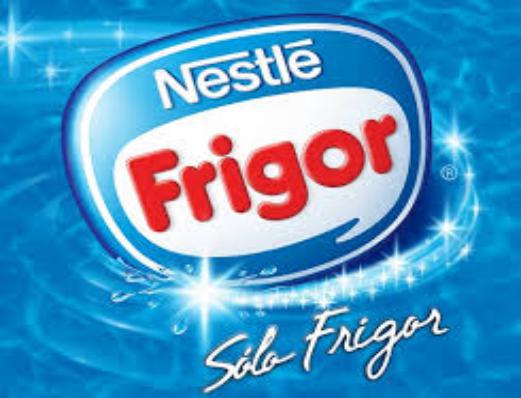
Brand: frigor
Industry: Food